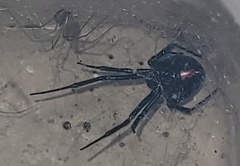
Species: Lactrodectus_hesperus